Upytė

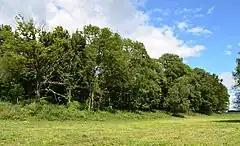
Hill of Čičinskas

The elders of Upytė included Konstanty Ostrogski, Stanislovas Goštautas, Michał Kazimierz Radziwiłł and Janusz Radziwiłł. In 1652, one of its elders, a delegate to Warsaw Sejm, Władysław Siciński (Polish name, in Lithuanian known as "Čičinskas"), allegedly bribed by Janusz Radziwiłł, was the first person to execute his "Liberum veto" rights in order to disrupt Sejm convention. The "Liberum veto" was believed to be one of the factors leading to the collapse of Polish-Lithuanian democracy, and eventually to the partition of the commonwealth by foreign powers.